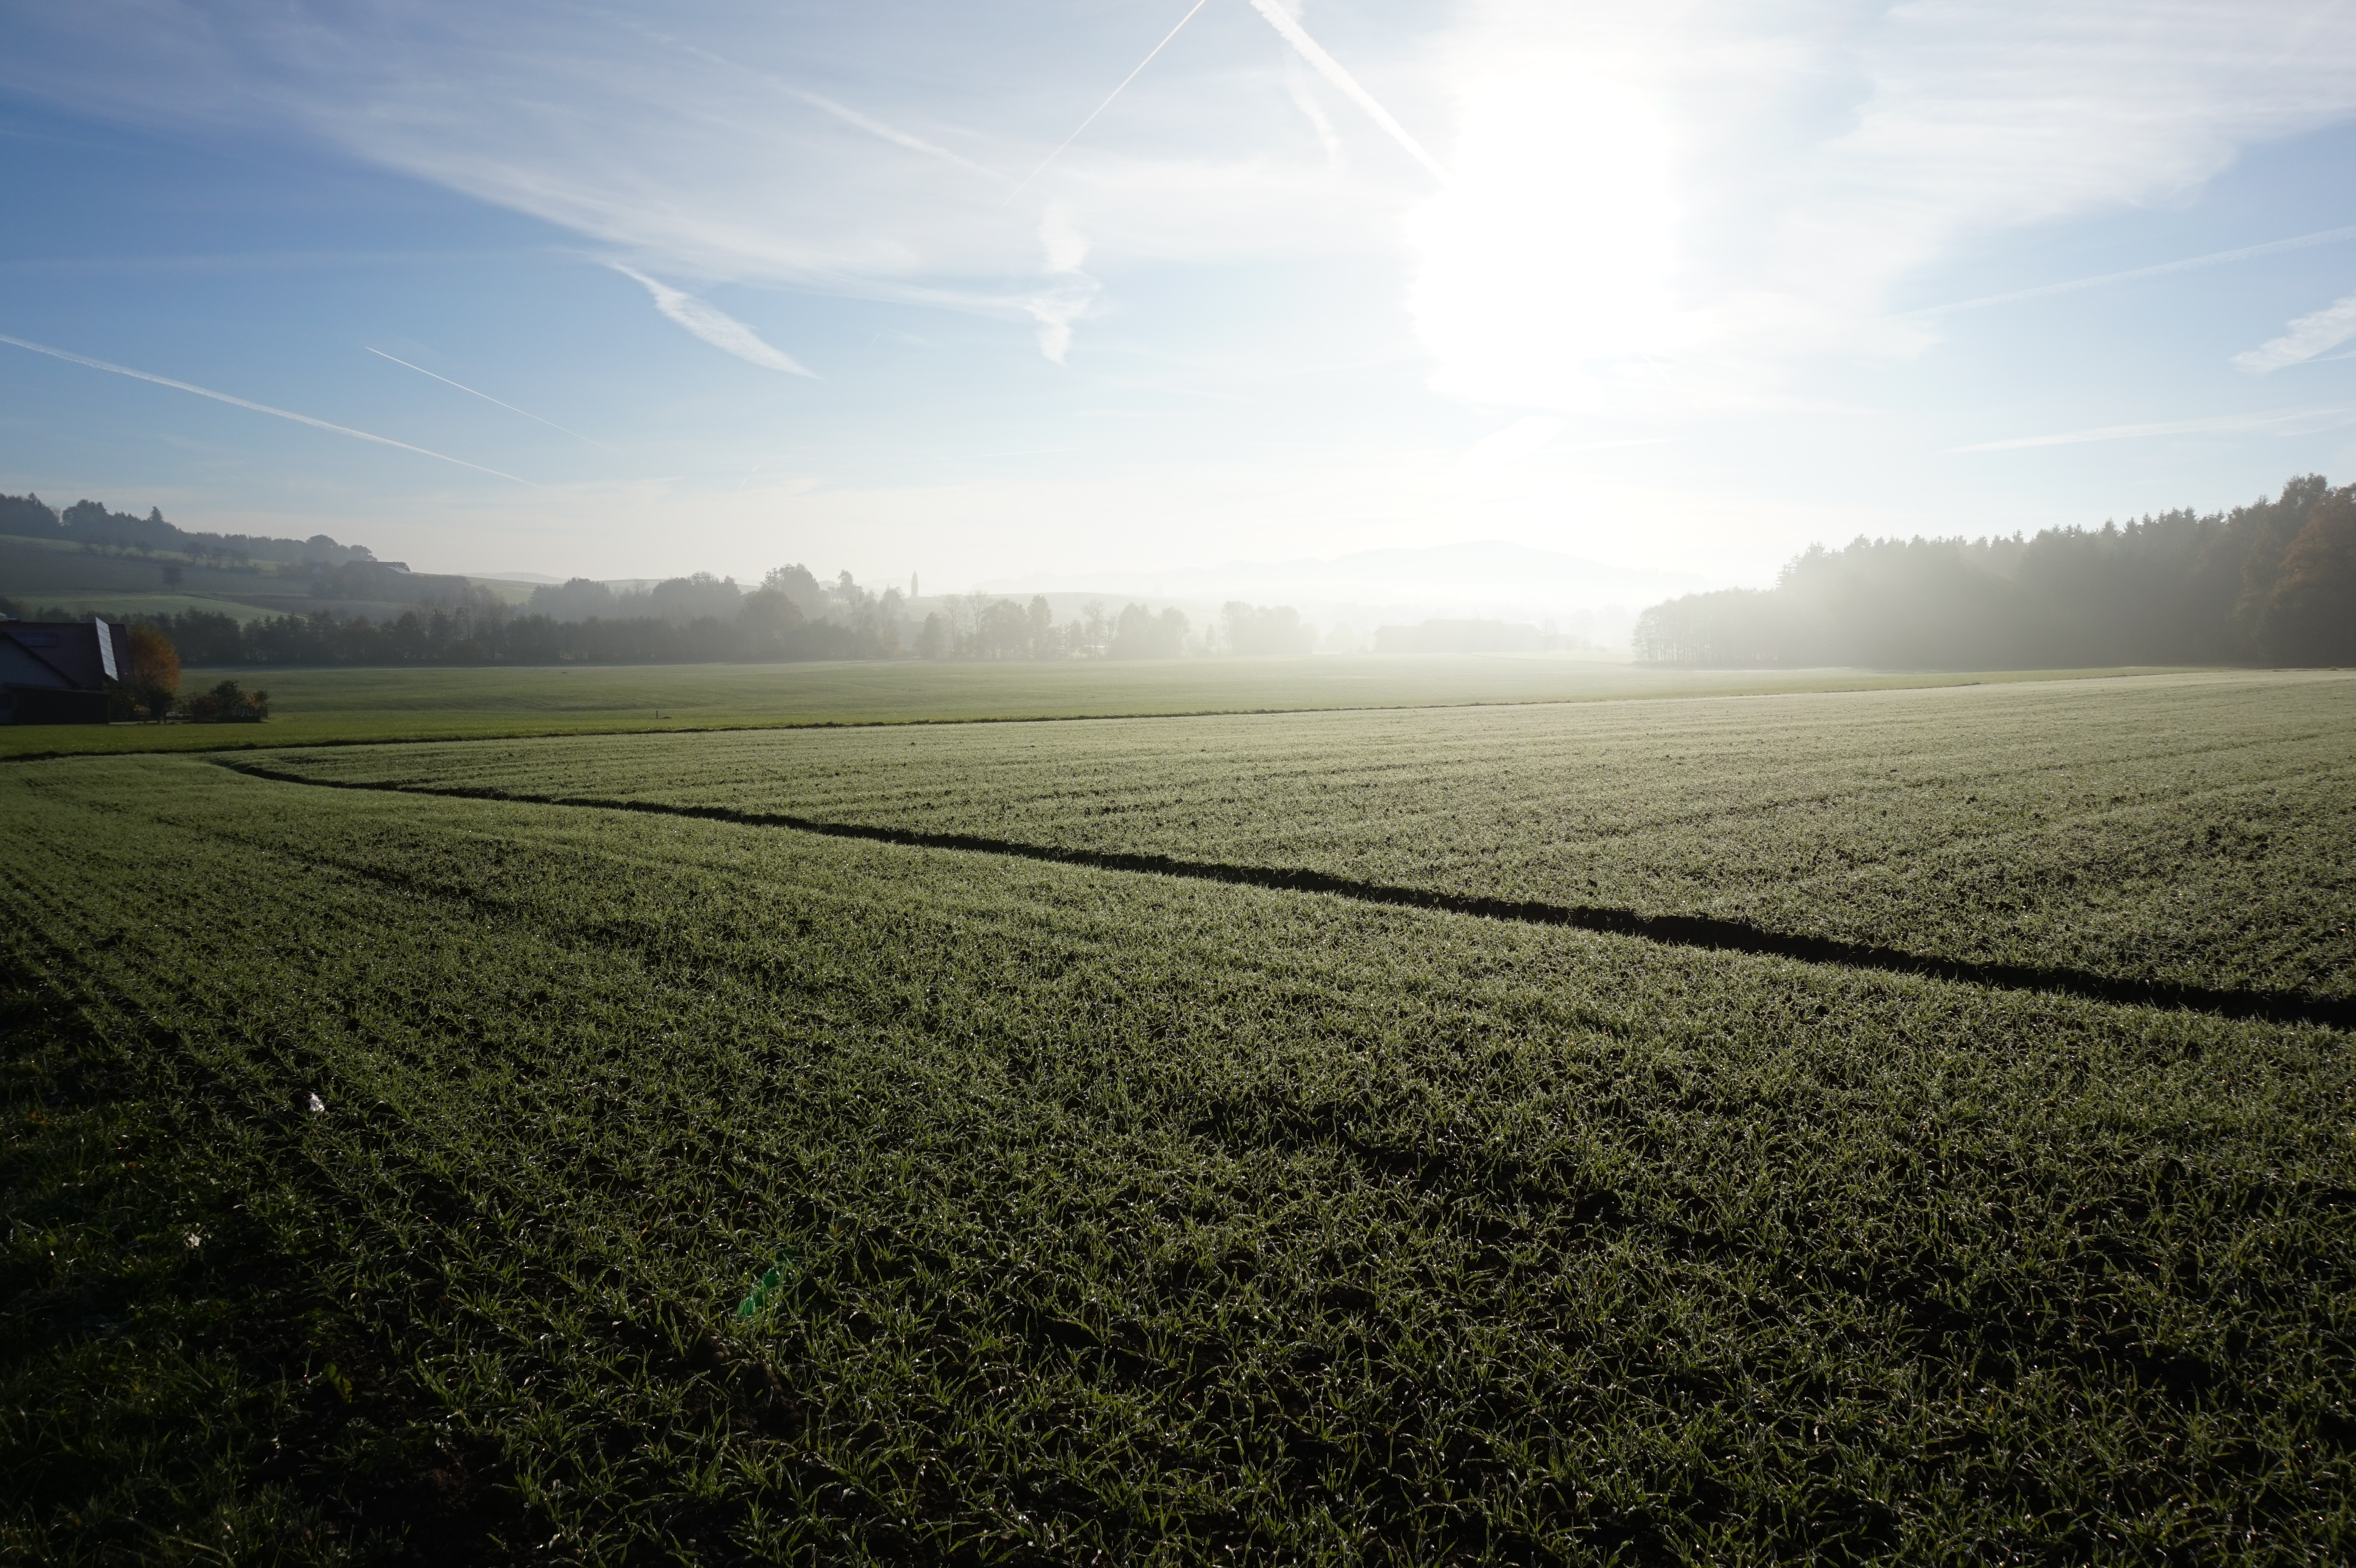
landscape, tree, grass, horizon, winter, cloud, sky, sun, fog, sunrise, mist, field, farm, meadow, wheat, prairie, sunlight, morning, seed, frost, dawn, atmosphere, evening, line, crop, pasture, haze, agriculture, plain, blade of grass, polder, grassland, cereals, morgenstimmung, back light, morning sun, rural area, meteorological phenomenon, grass family, atmosphere of earth, ecoregion